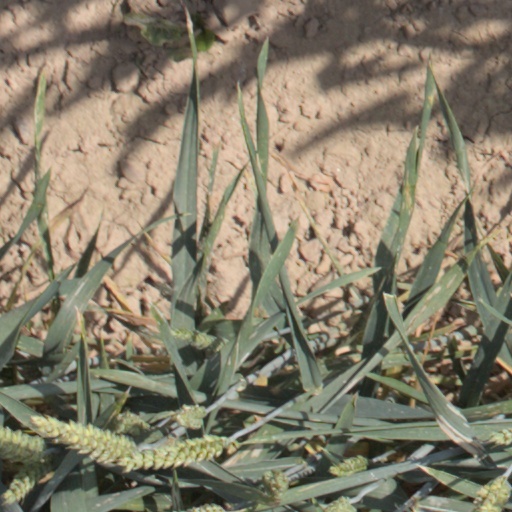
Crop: wheat